List of djed of the Bosnian Church

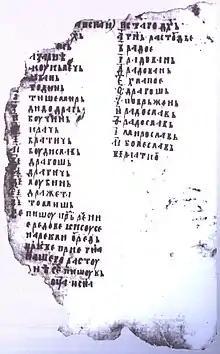
Batalo's Gospel with two lists of 16 and 12 names.

This is a list of djed of the Bosnian Church. The title "djed" (literally "grandfather") was used of the head of the indigenous Bosnian Church from the late 13th century into the 15th.